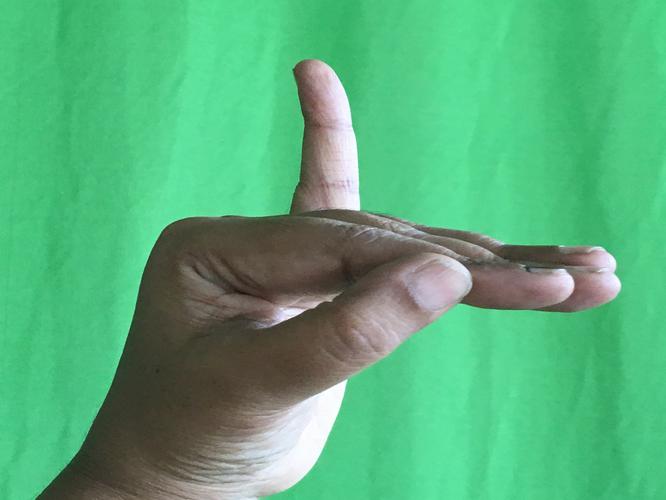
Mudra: Hamsapaksha
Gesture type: double_hand